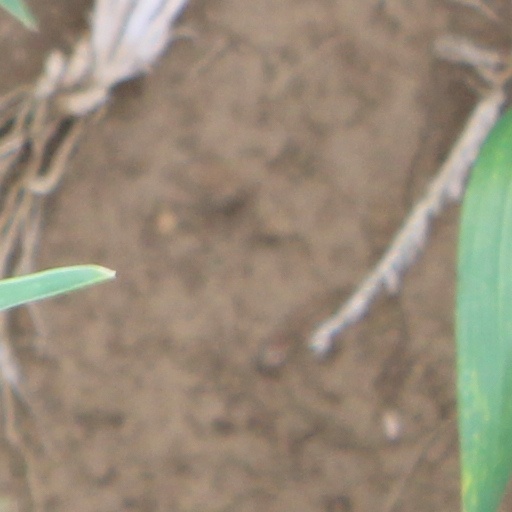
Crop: wheat